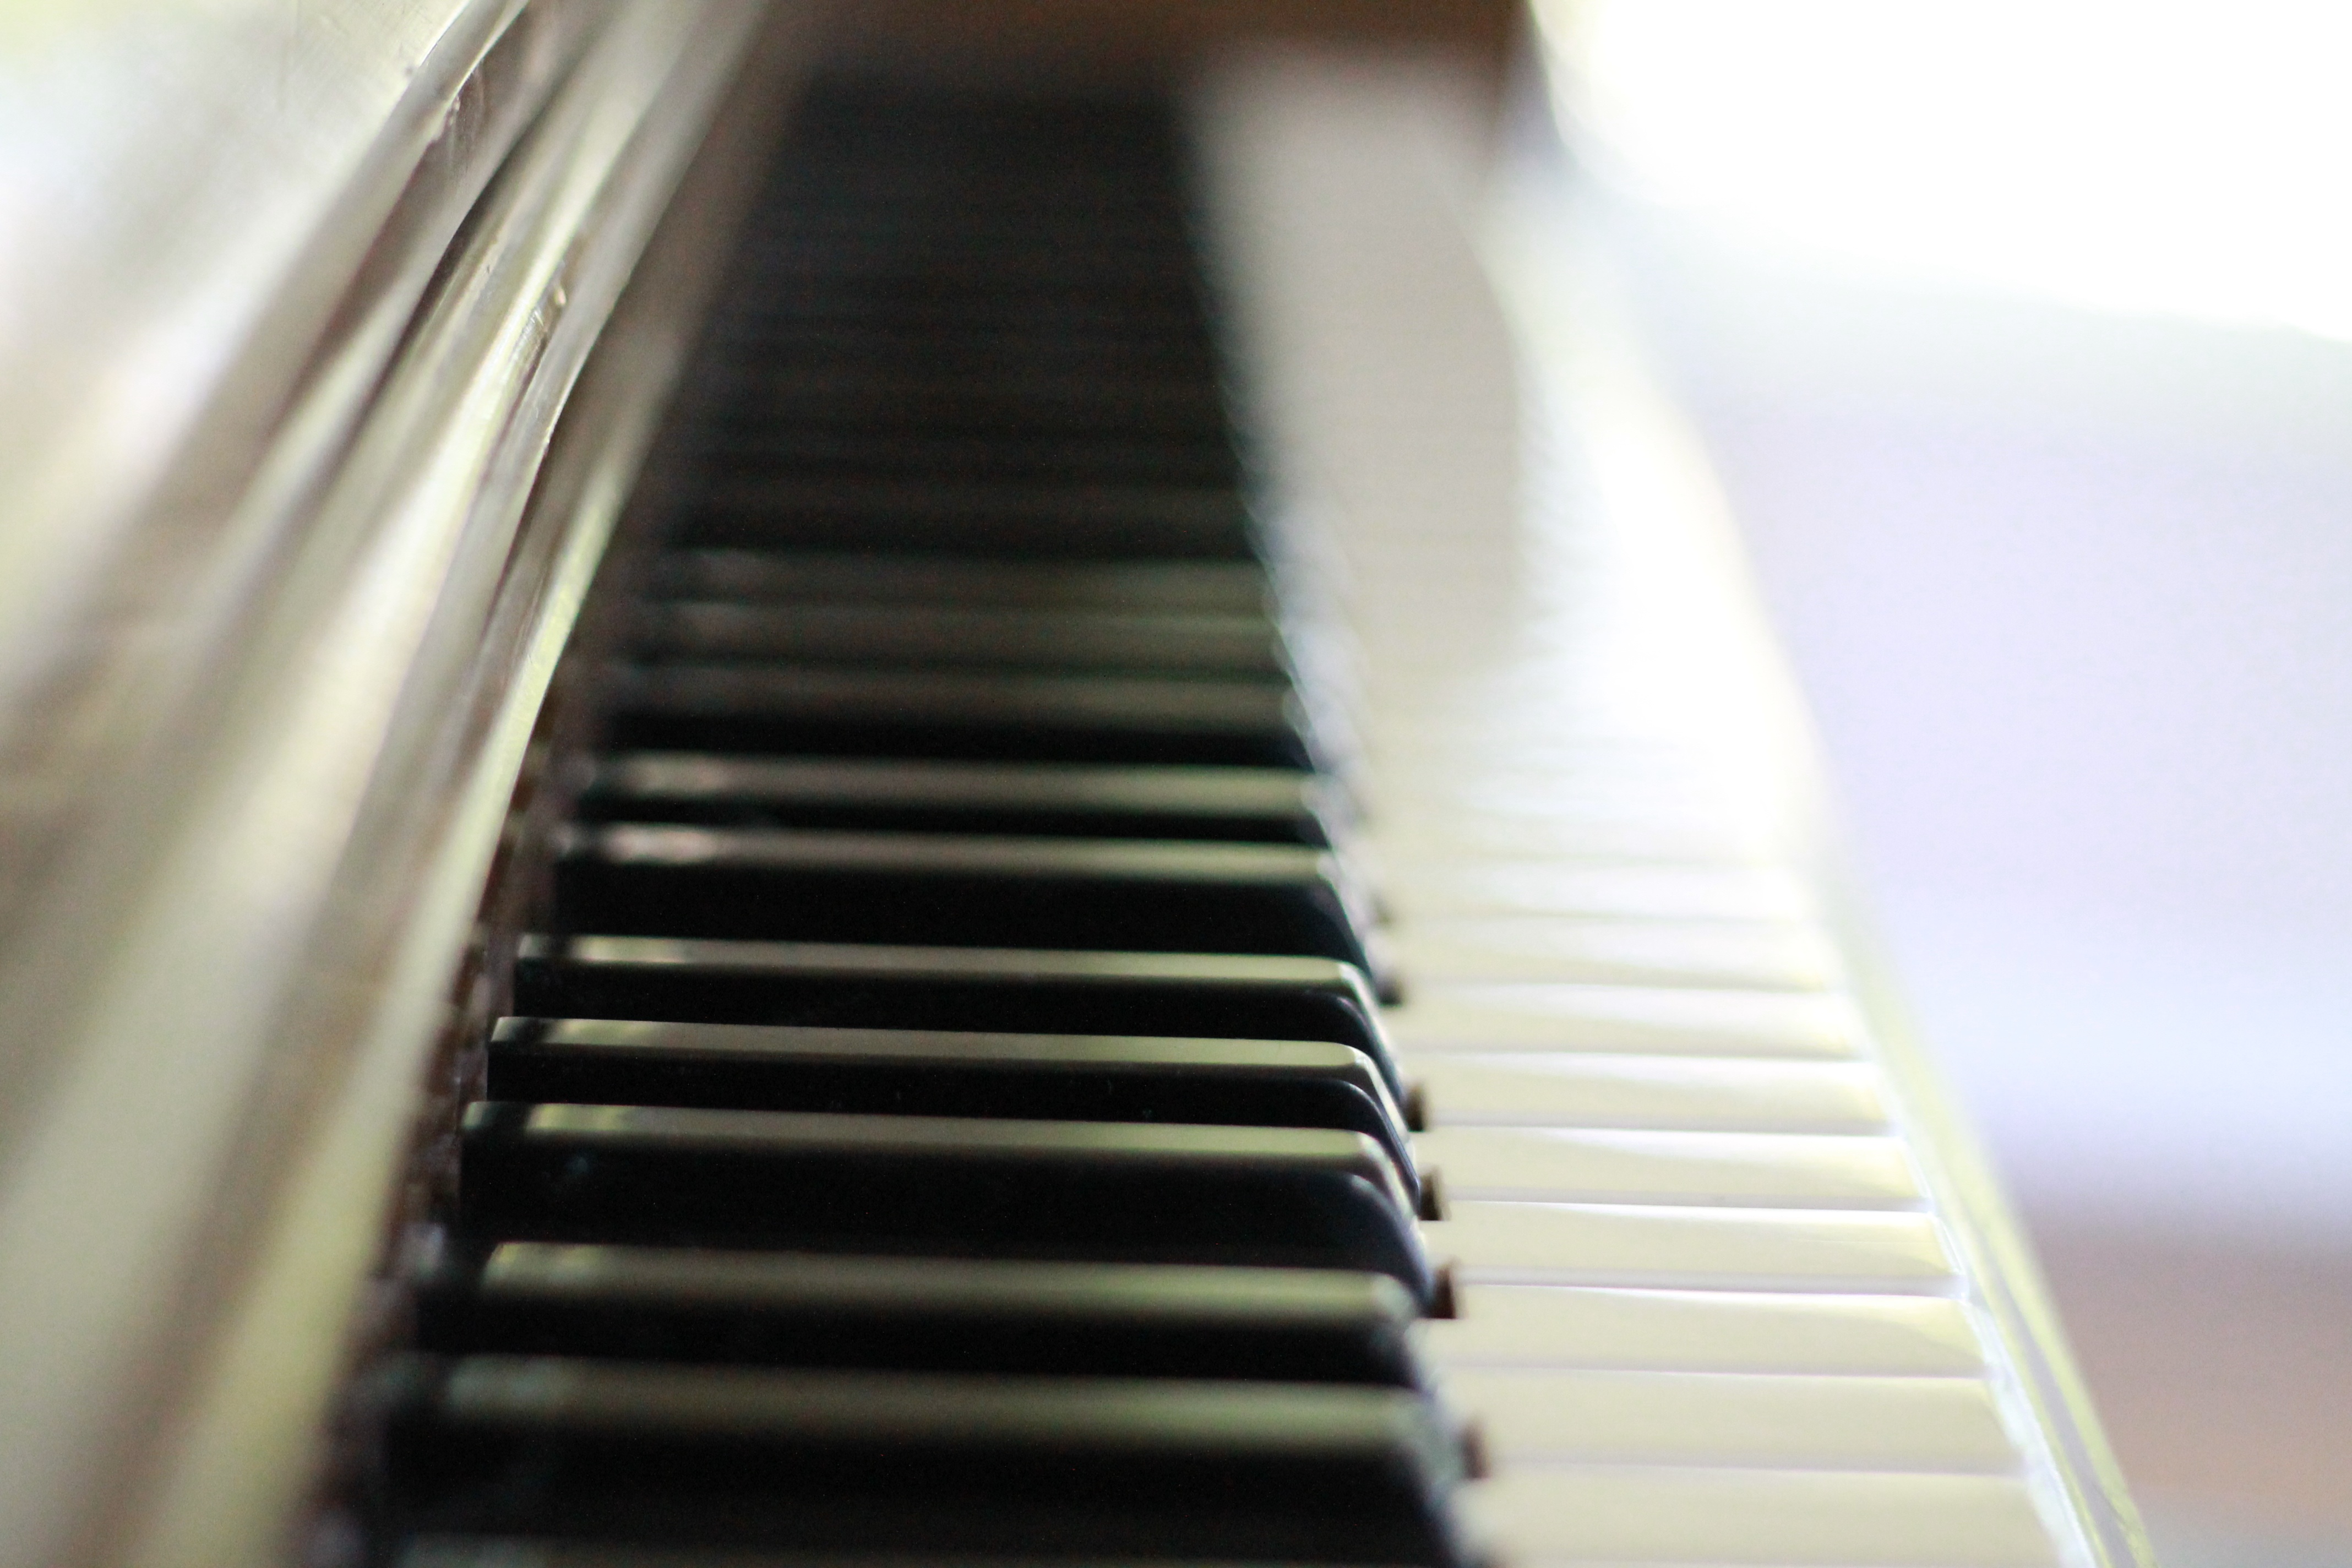
music, black and white, keyboard, technology, white, instrument, piano, key, musician, black, note, musical instrument, close up, ivory, classical, musical, sound, classic, harmony, pianist, piano keys, string instrument, digital piano, electronic device, musical keyboard, computer component, electric piano, player piano, fortepiano, celesta